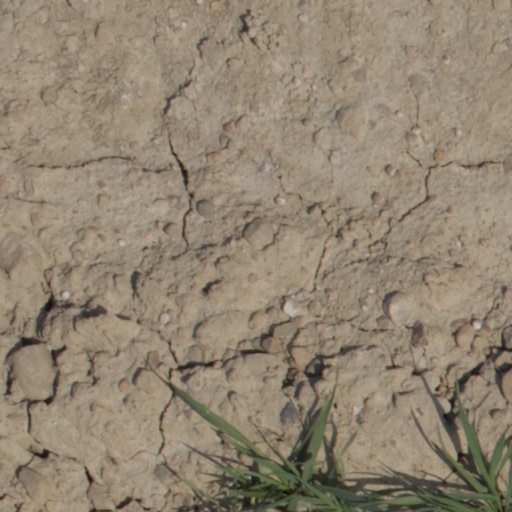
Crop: wheat